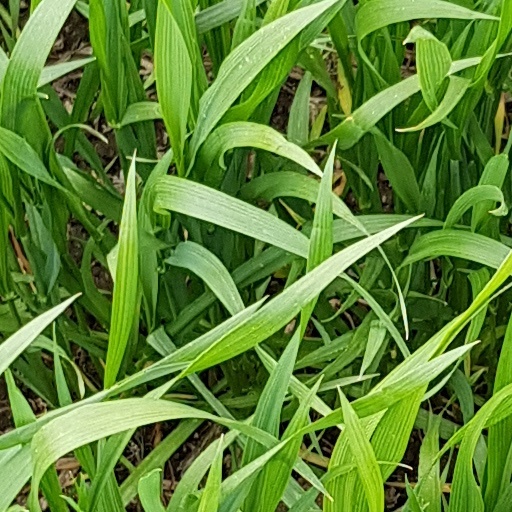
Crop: wheat